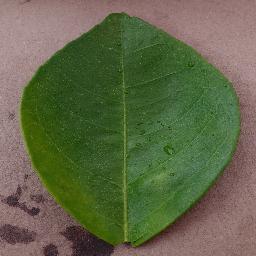
Label: Orange___Haunglongbing_(Citrus_greening)